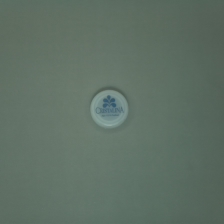
Color: white/transparent
Cap type: standard cap